Crustacean

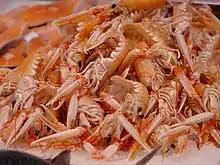
A heap of small pink lobsters on their sides, with their claws extended forwards towards the camera.

Many crustaceans are consumed by humans, and nearly 10,700,000 tons were harvested in 2007; the vast majority of this output is of decapod crustaceans: crabs, lobsters, shrimp, crawfish, and prawns. Over 60% by weight of all crustaceans caught for consumption are shrimp and prawns, and nearly 80% is produced in Asia, with China alone producing nearly half the world's total. Non-decapod crustaceans are not widely consumed, with only 118,000 tons of krill being caught, despite krill having one of the greatest biomasses on the planet.